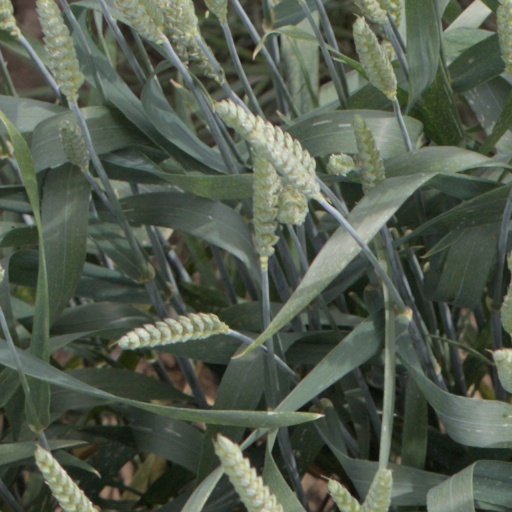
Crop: wheat